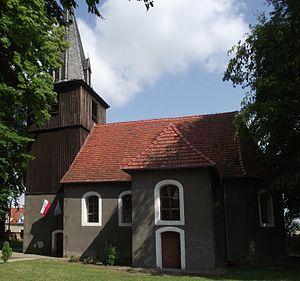
Brzeźno est un village polonais de la gmina de Sulęcin dans la powiat de Sulęcin de la voïvodie de Lubusz dans l'ouest de la Pologne.